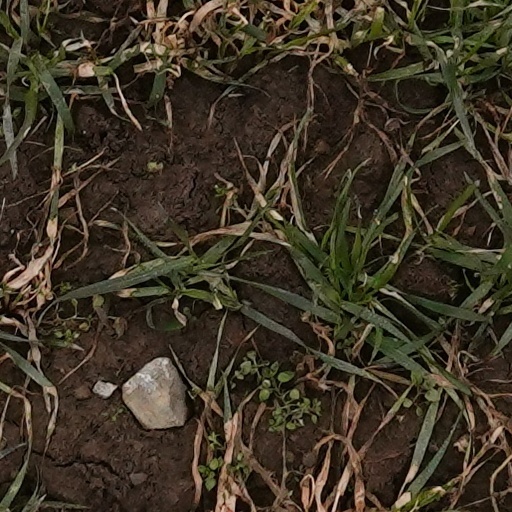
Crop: wheat